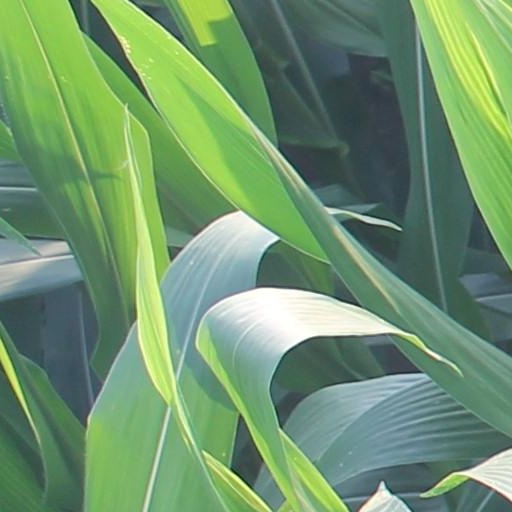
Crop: maize; corn